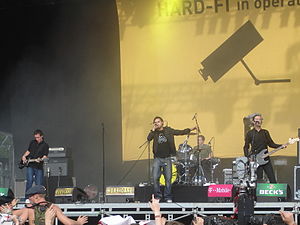
Hard-Fi
Hard-Fi, 2006
Hard-Fi er en musikgruppe fra Storbritannien.